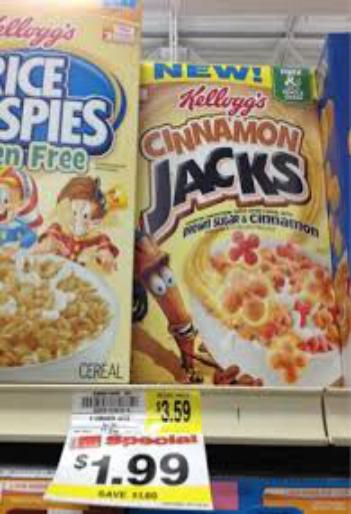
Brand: Cinnamon Jacks
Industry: Food